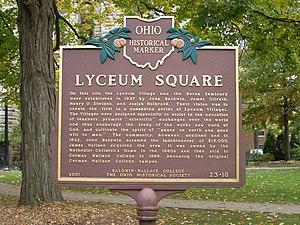
Le Lyceum movement ou American Lyceum Movement est un mouvement américain qui a développé des programmes d'éducation et de divertissement ayant pour but la formation des couches populaires et la promotion des droits civiques. Ce mouvement a prospéré à partir de 1826, en particulier dans le nord-est et le centre-ouest. Certains des Lyceums continuent leurs activités au XXIᵉ siècle.
Josiah Holbrook, né le 17 juin 1788 à Derby dans le Connecticut et mort accidentellement par noyade le 24 juin 1854 à Lynchburg en Virginie, est le fondateur du mouvement d'éducation populaire américain le Lyceum movement.